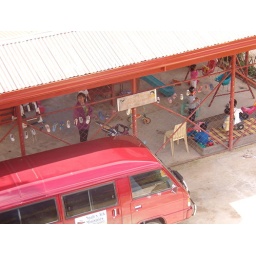
This red van was bought in manila this 2004 0r 2006 i don't the month this for the color color coding of the red van